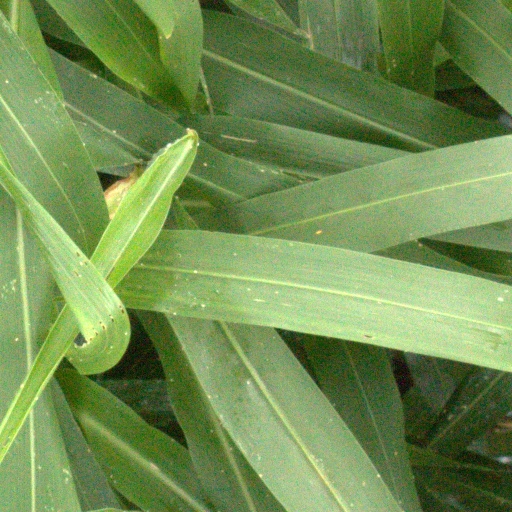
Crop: sorghum